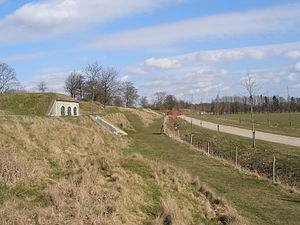
Københavnsegnens Grønne Omraader / Forslaget
Vestvolden i Rødovre.
"""Københavnsegnens Grønne Omraader. Forslag til et System af Omraader for Friluftsliv"" er et forslag til en samlet rekreativ plan for hovedstadsområdet, der blev udarbejdet af Olaf Forchhammer i 1936 på vegne af Dansk Byplanlaboratorium. Forslaget forudså etableringen af et netværk af grønne forbindelser, der skulle forbinde omegnens vigtigste udflugtsområder til et samlet hele."